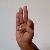
The image shows a hand gesture representing the letter 'F' in Indian Sign Language.